Lackawanna Coal Mine Tour

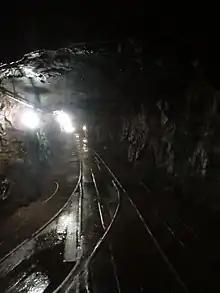
Inside the Lackawanna Coal Mine

Scranton, Pennsylvania and Lackawanna County is part of the northern field of the Coal Region of Pennsylvania. In the 19th and early 20th centuries, many Europeans immigrated to the area to work in the mines.